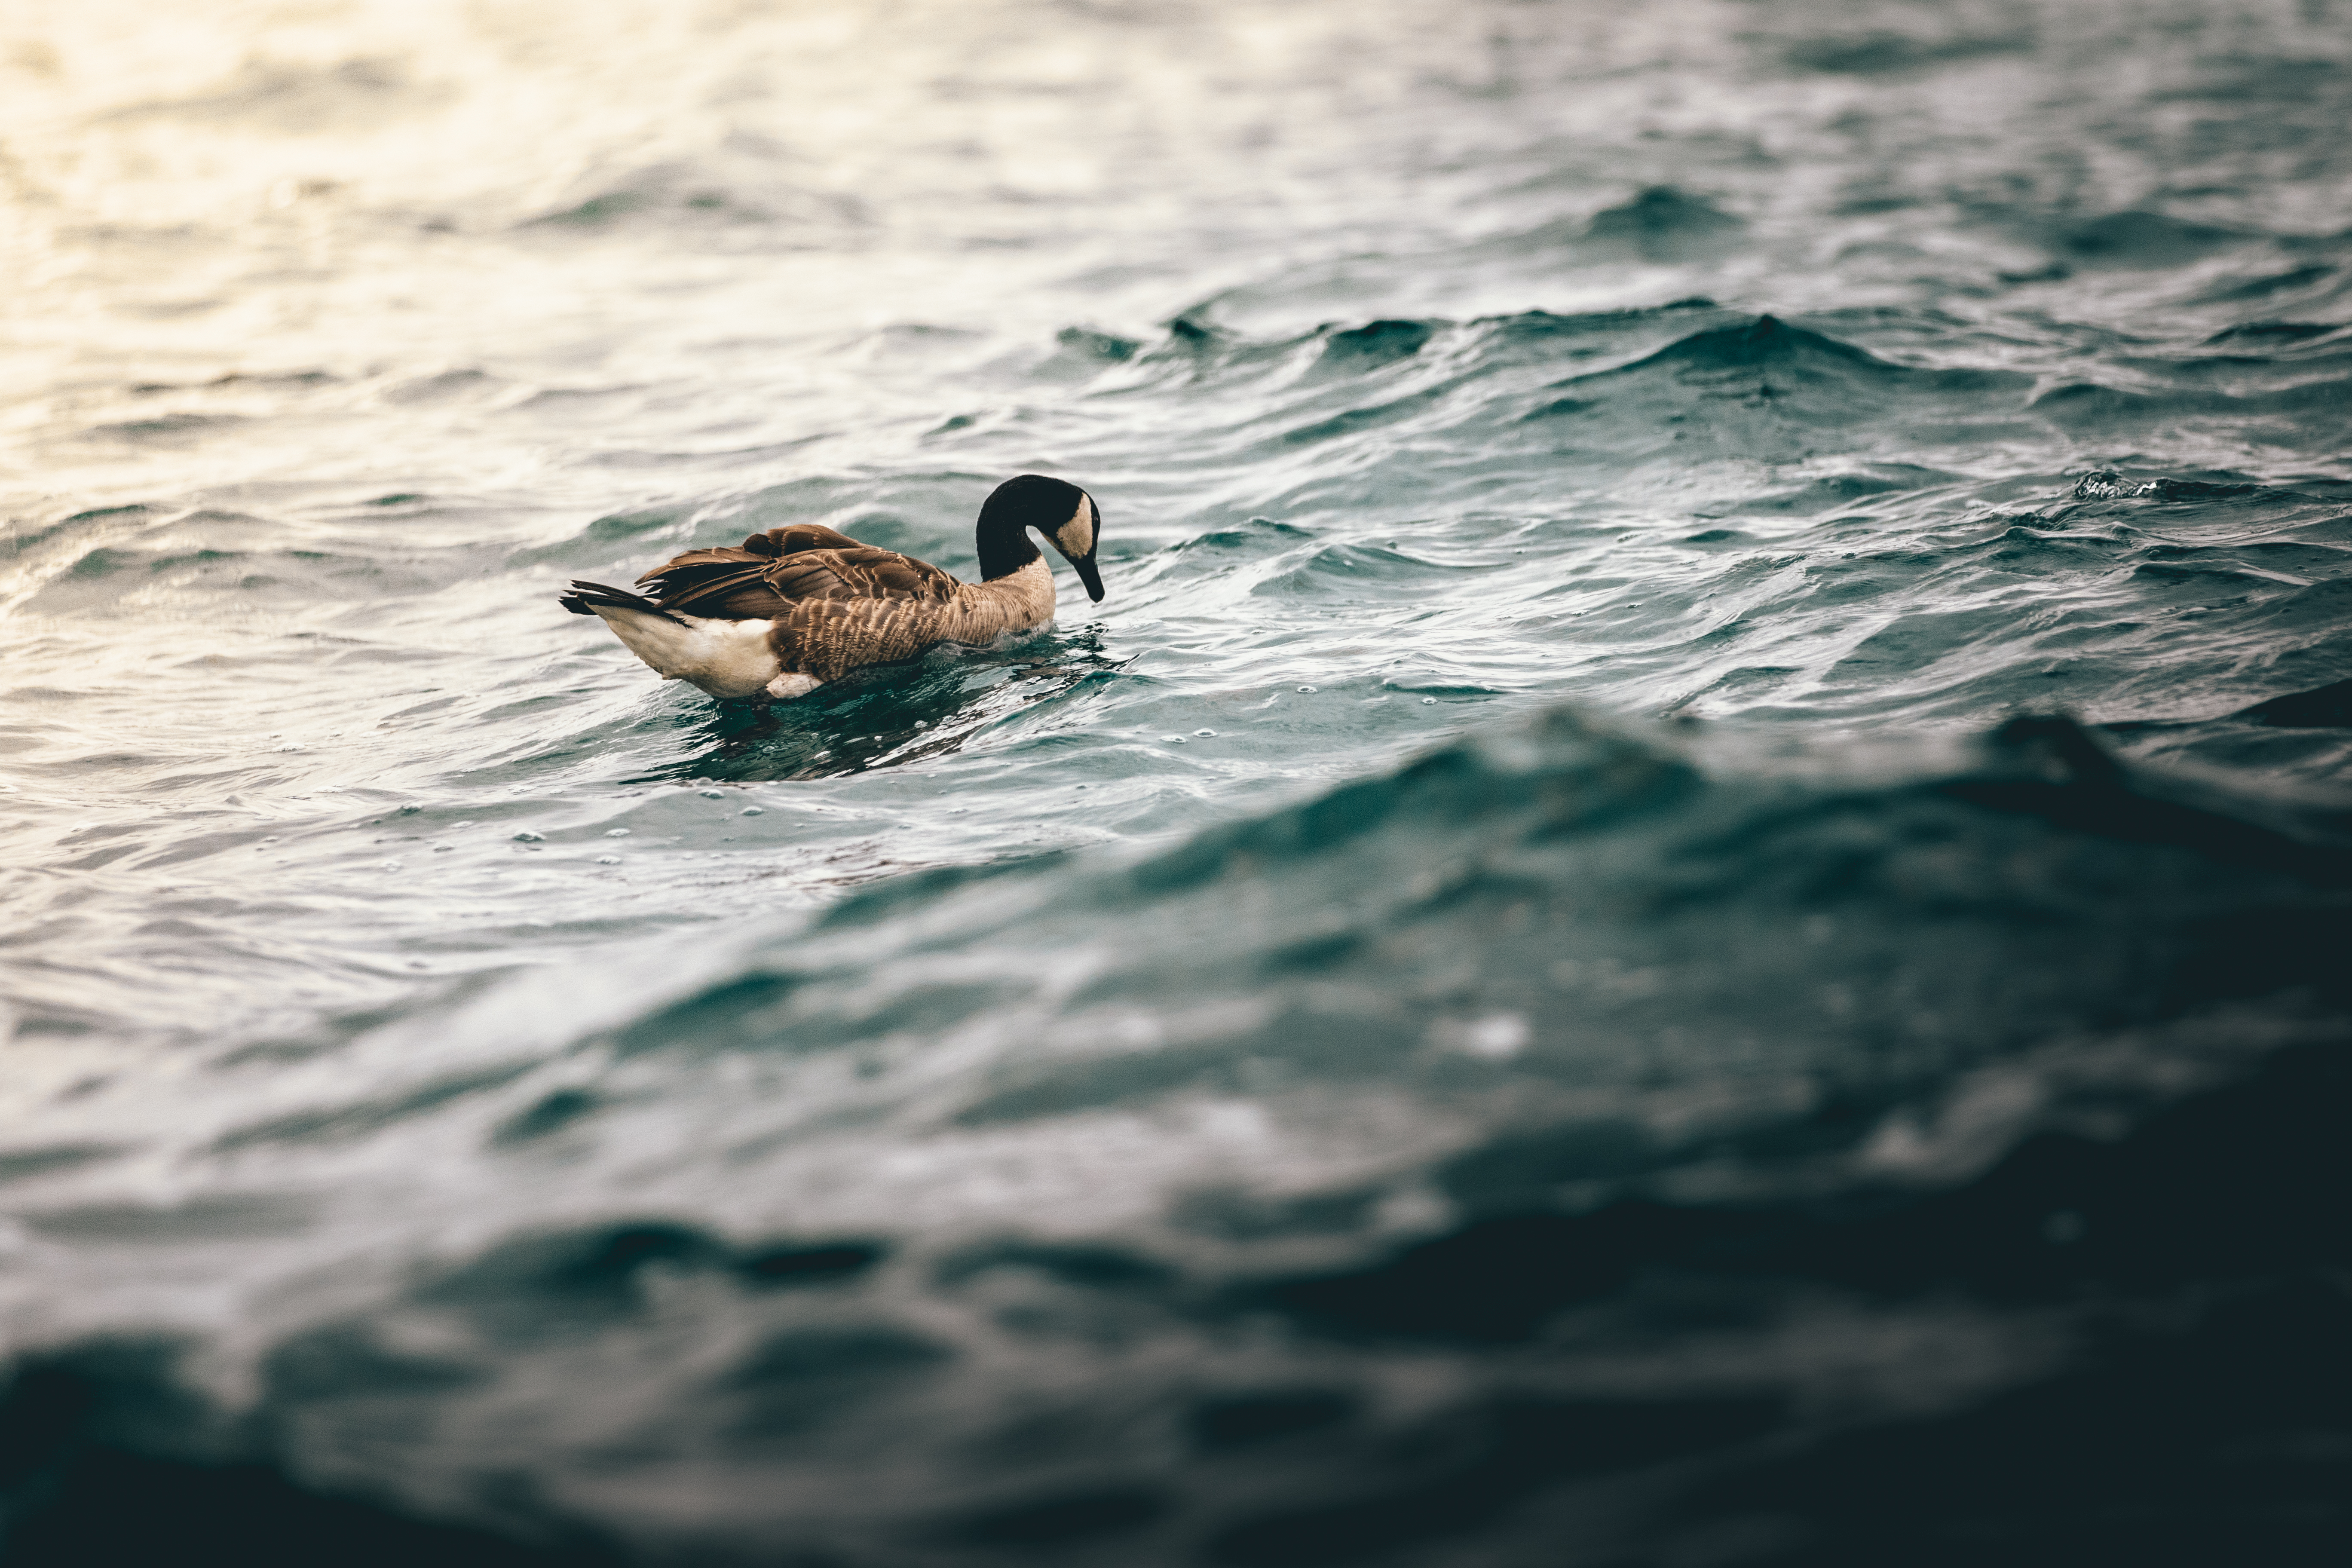
duck, water, bird, water bird, wave, waterfowl, ducks, geese and swans, beak, sea, ocean, mallard, wildlife, wind wave, mergus, reflection, lake, seabird, livestock, seaduck